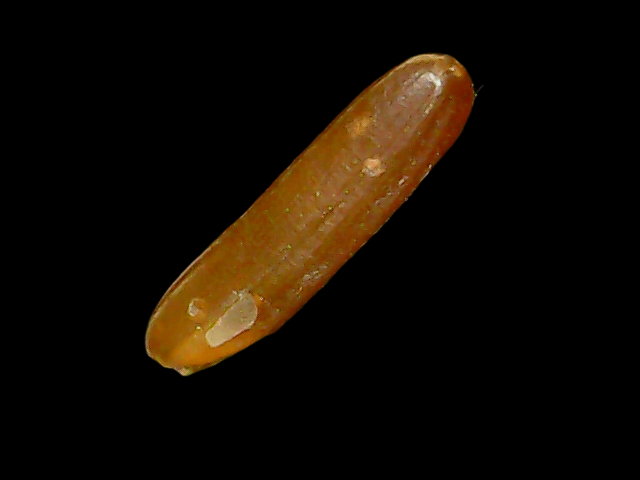
Rice variety: Binadhan20